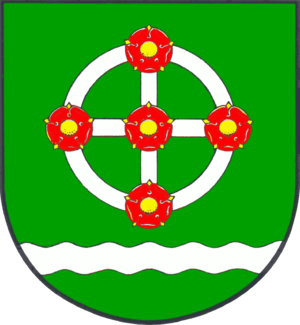
Aukrug
Coat of arms of Aukrug
Aukrug er en kommune og en by i det nordlige Tyskland, beliggende i Amt Mittelholstein i den sydlige del af Kreis Rendsborg-Egernførde. Kreis Rendsborg-Egernførde ligger i den centrale del af delstaten Slesvig-Holsten.